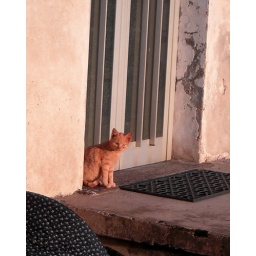
red kitten in the train station. Alessandria 2006